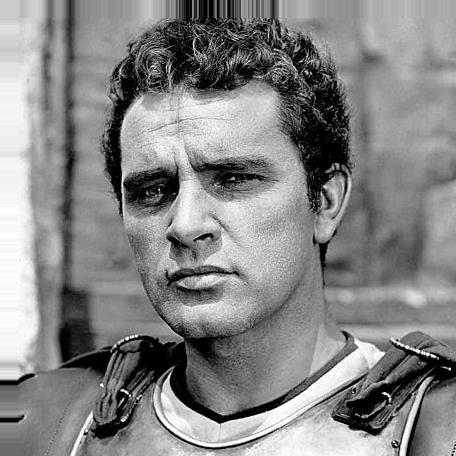
Age: 27